Oeiras, Portugal

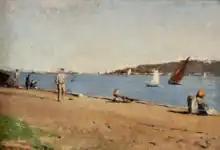
Algés Beach, Oeiras, oil on wood, by João Vaz. Private collection. (c. 1900)

By the beginning of the 20th century, many of the beaches in Oeiras were already occupied by the higher social classes, who travelled to the municipality for medical reasons (believing the air and beach-waters were therapeutic). The construction of National Roadway 6 (EN6) would later link Lisboa to Cascais, permitting new travellers to experience the area, resulting in an influx of new residents that expanded the urban centres, giving rise to beach "chalets" and summer cottages. Simultaneously, the concentration of economic activities in Lisbon and surrounding urban municipalities meant that Oeiras had direct access to the capital.